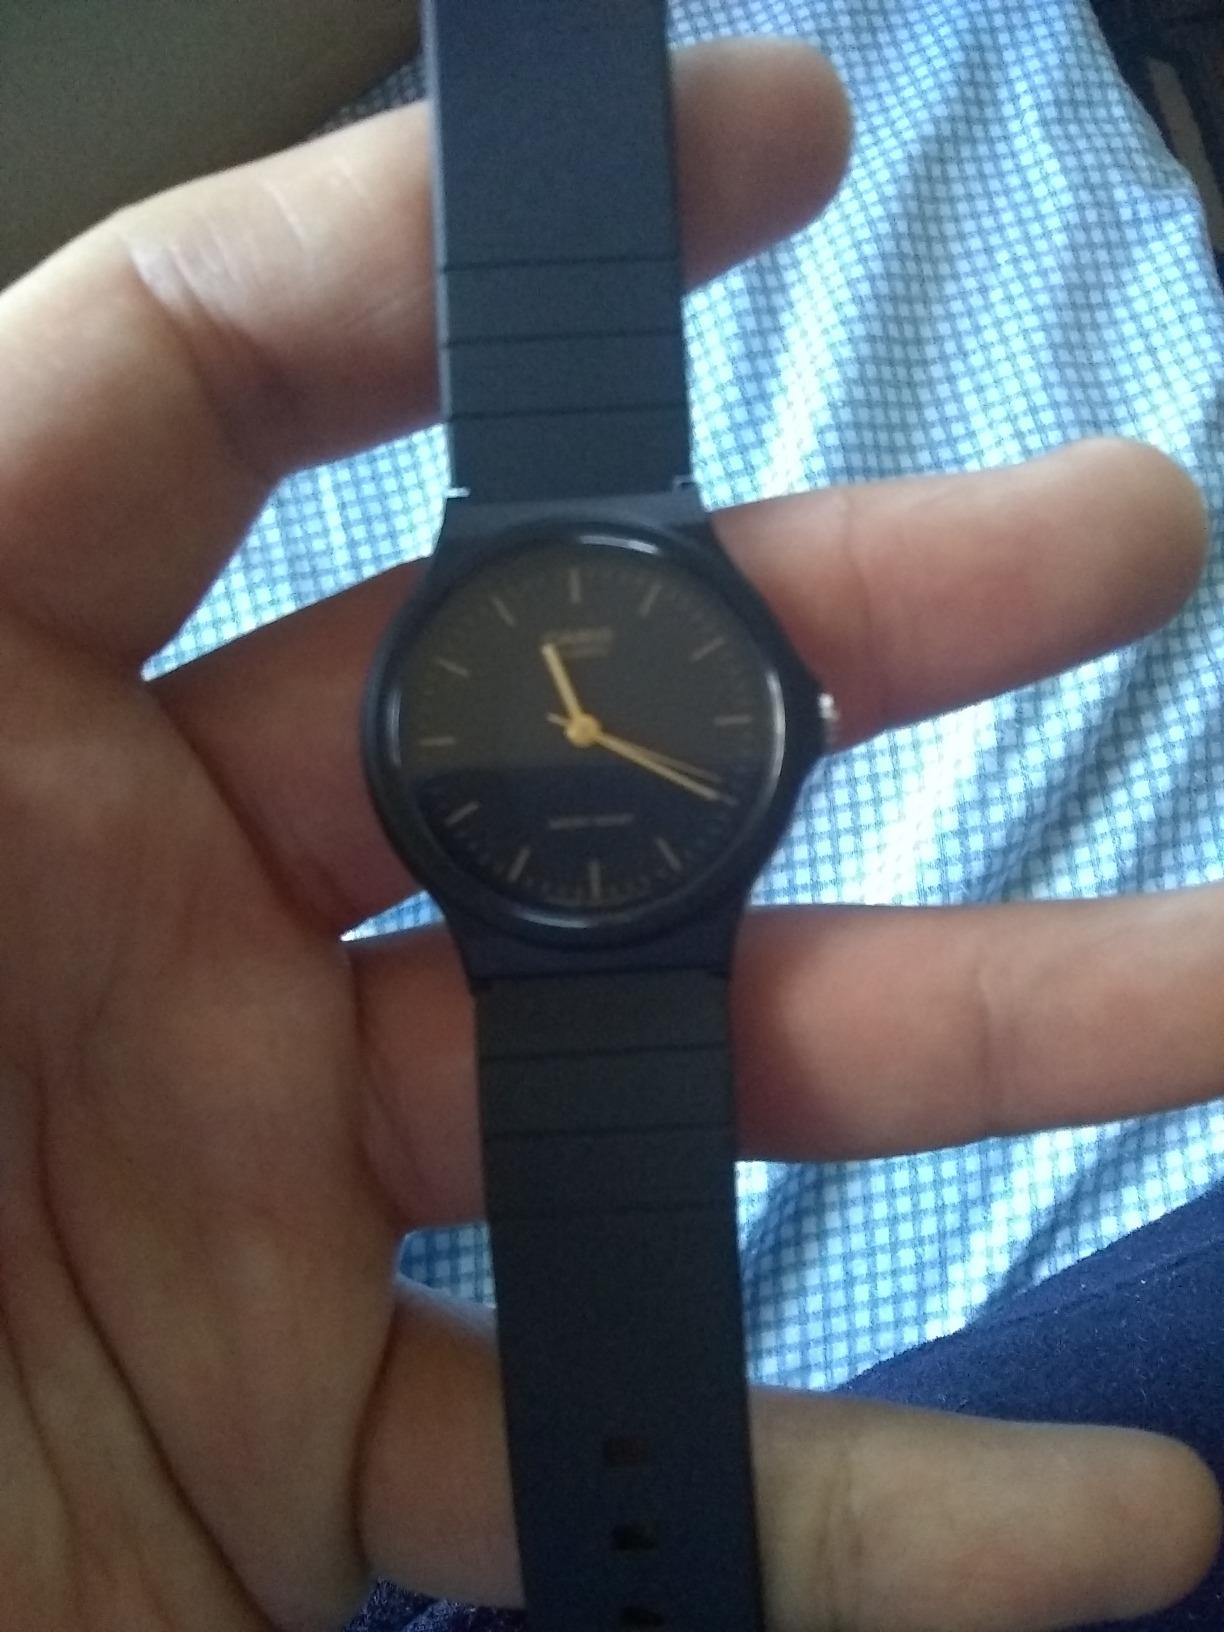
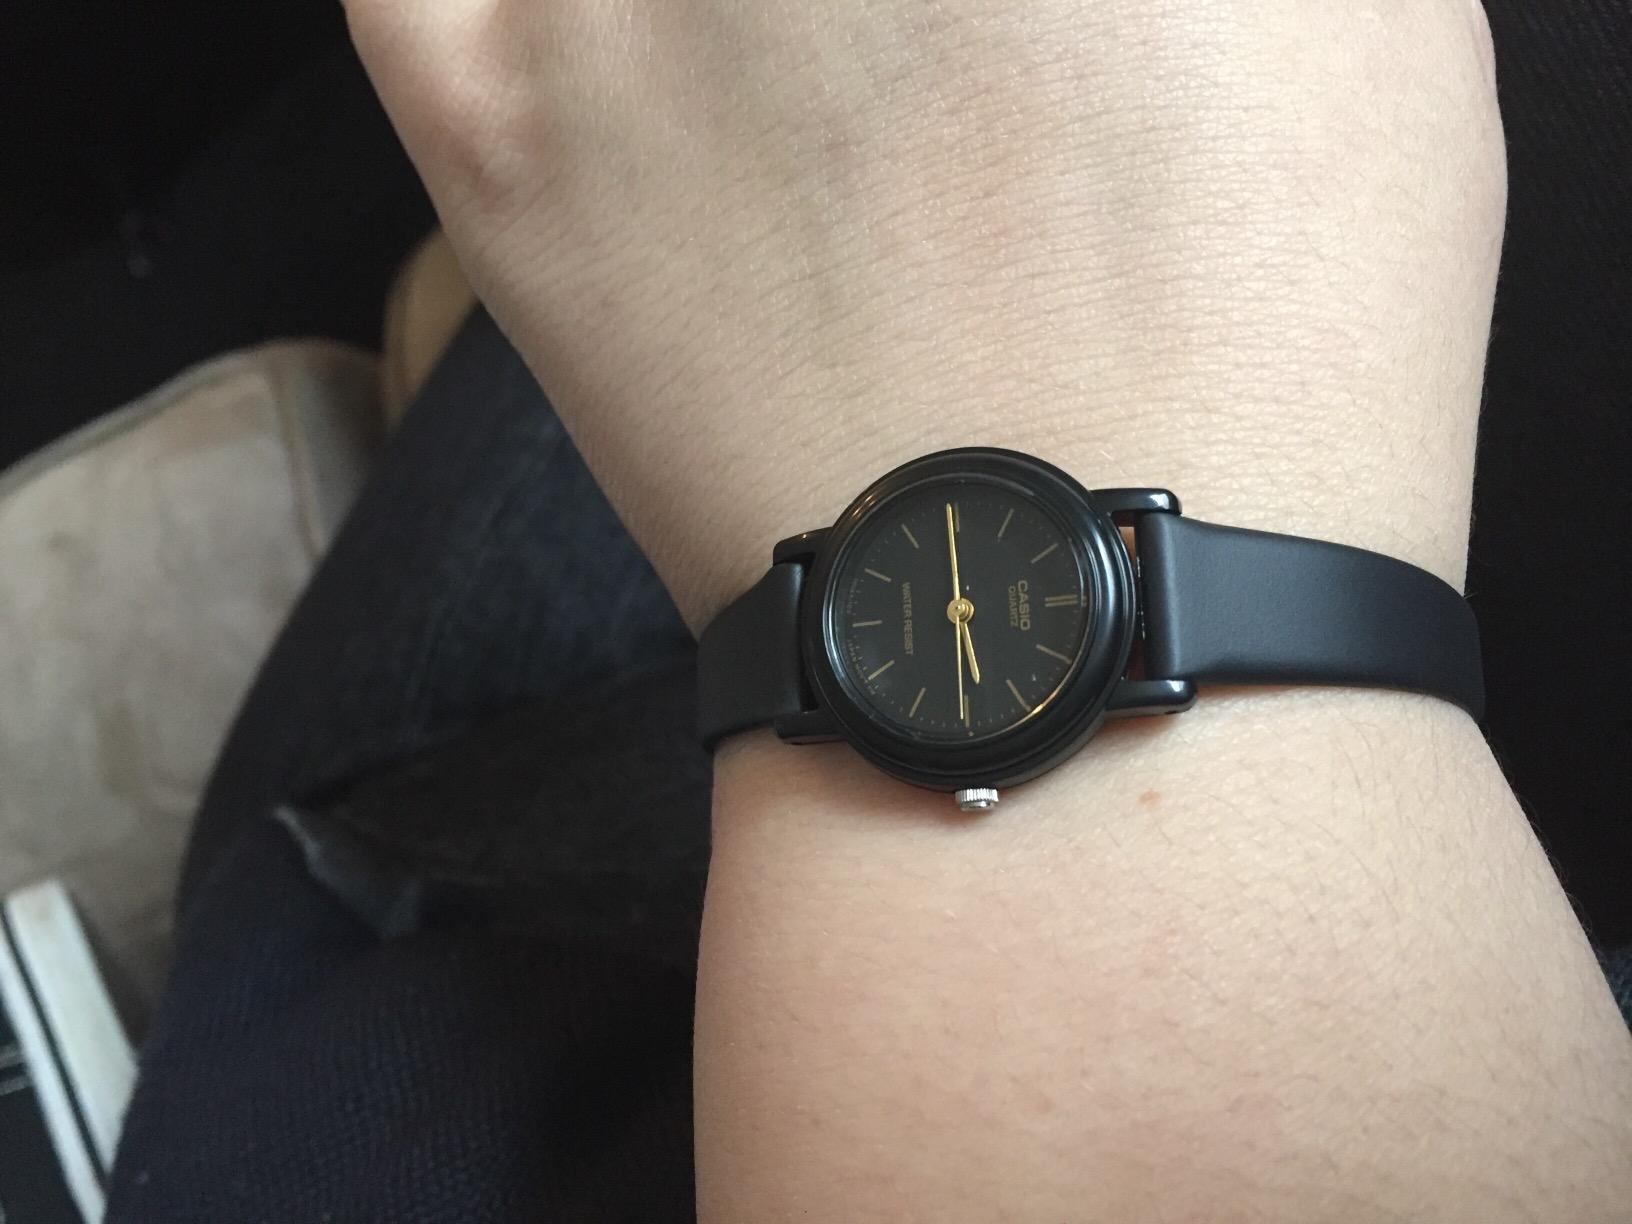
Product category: accessories_watch
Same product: no